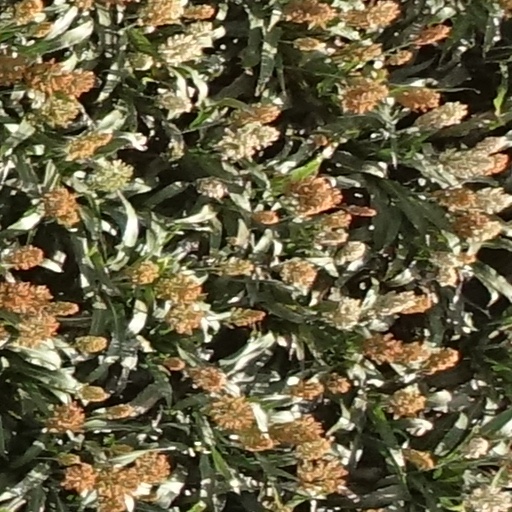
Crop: sorghum